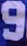
Number: 9